Winged sun

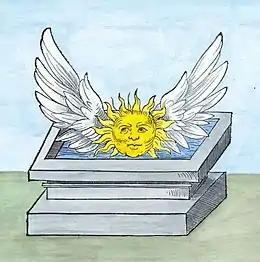
A winged sun hovers over a sepulchre filled with water; an alchemical symbol from the "Rosary of the Philosophers"

The winged sun is a solar symbol associated with divinity, royalty, and power in the Ancient Near East (Egypt, Mesopotamia, Anatolia, and Persia). The Illyrian Sun-deity is also represented as a winged sun.